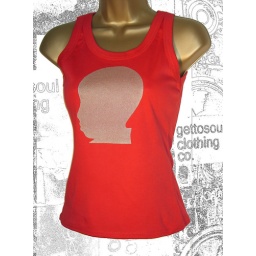
Red ladies vest top with golden child print in gold.This shirt is available to buy at the site